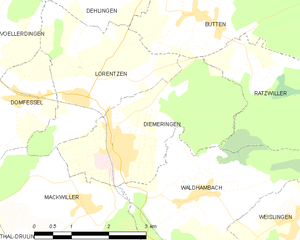
Carte des communes françaises